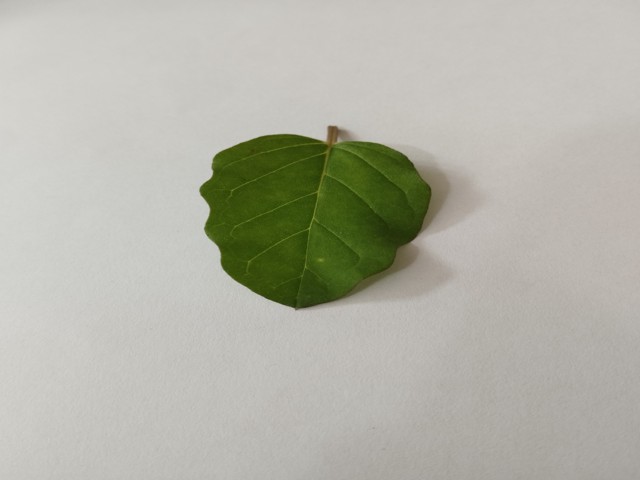
Plant: punarnava